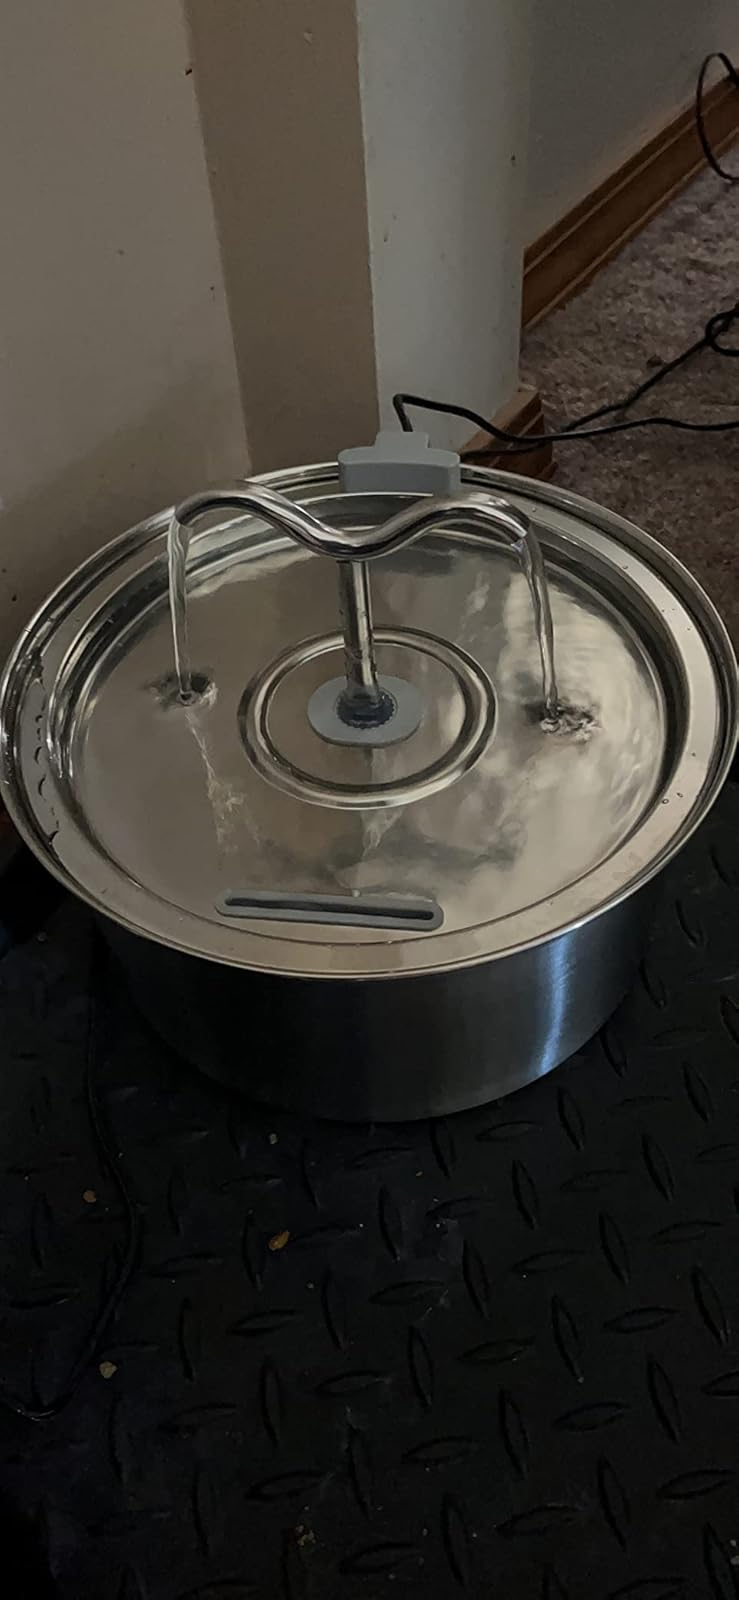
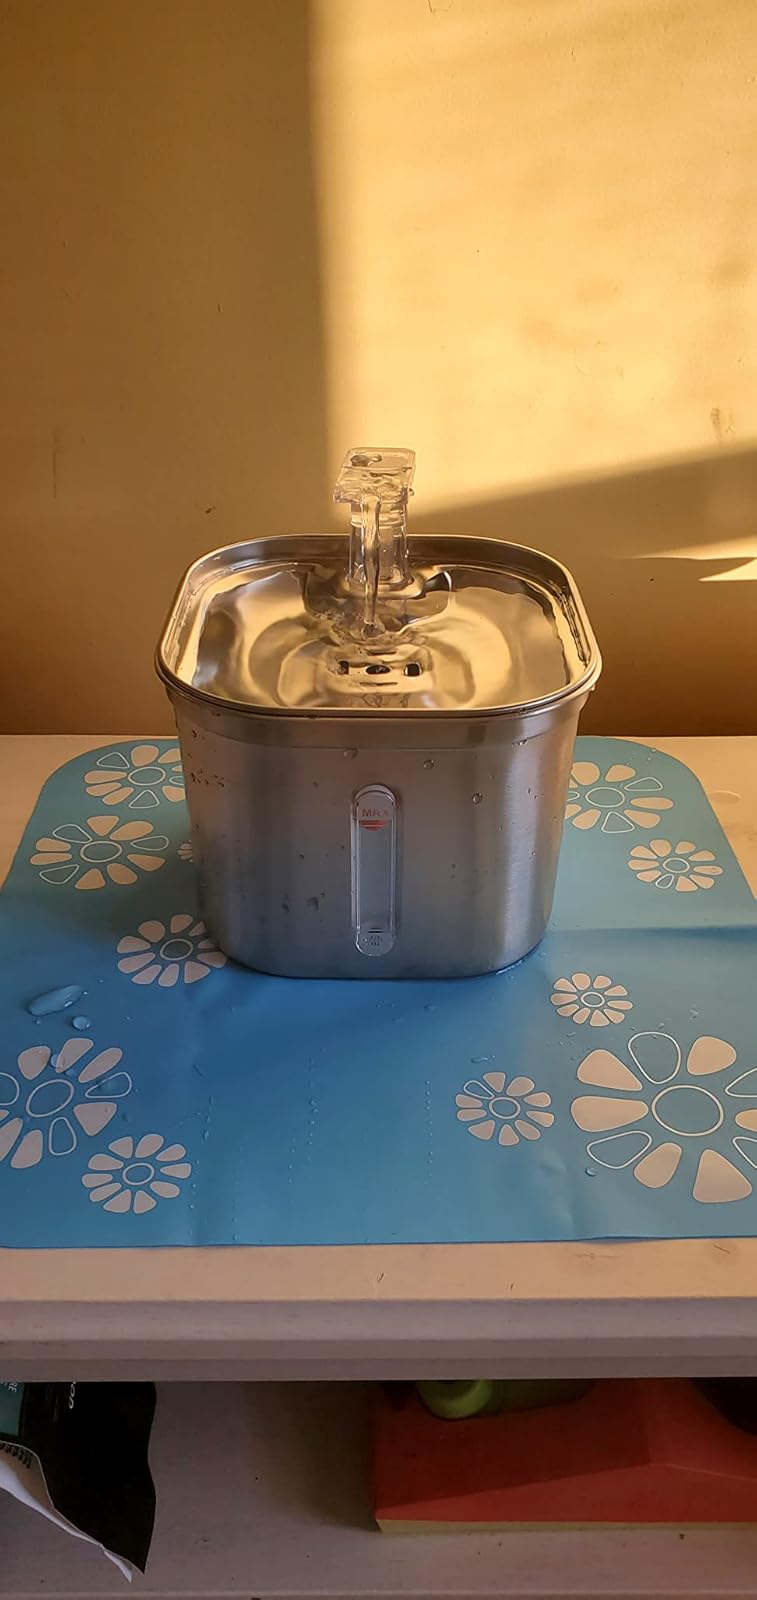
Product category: items_bowl
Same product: no